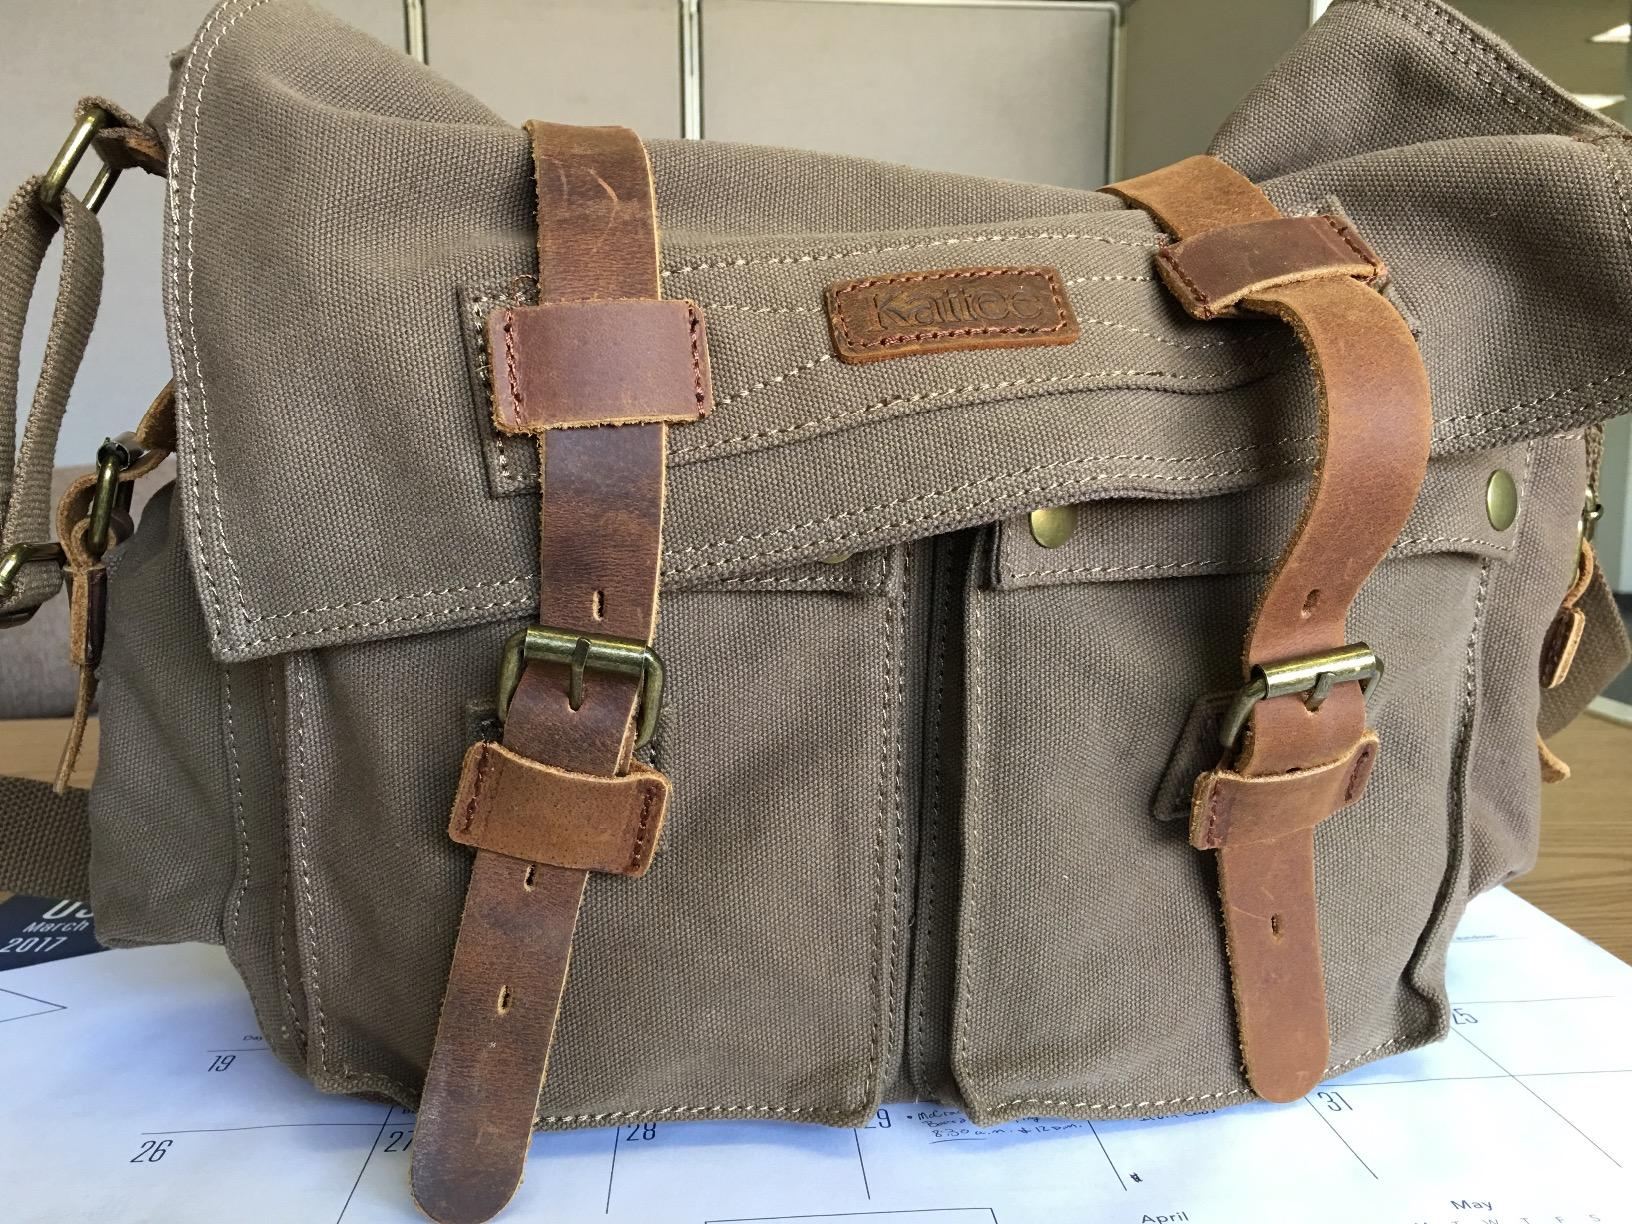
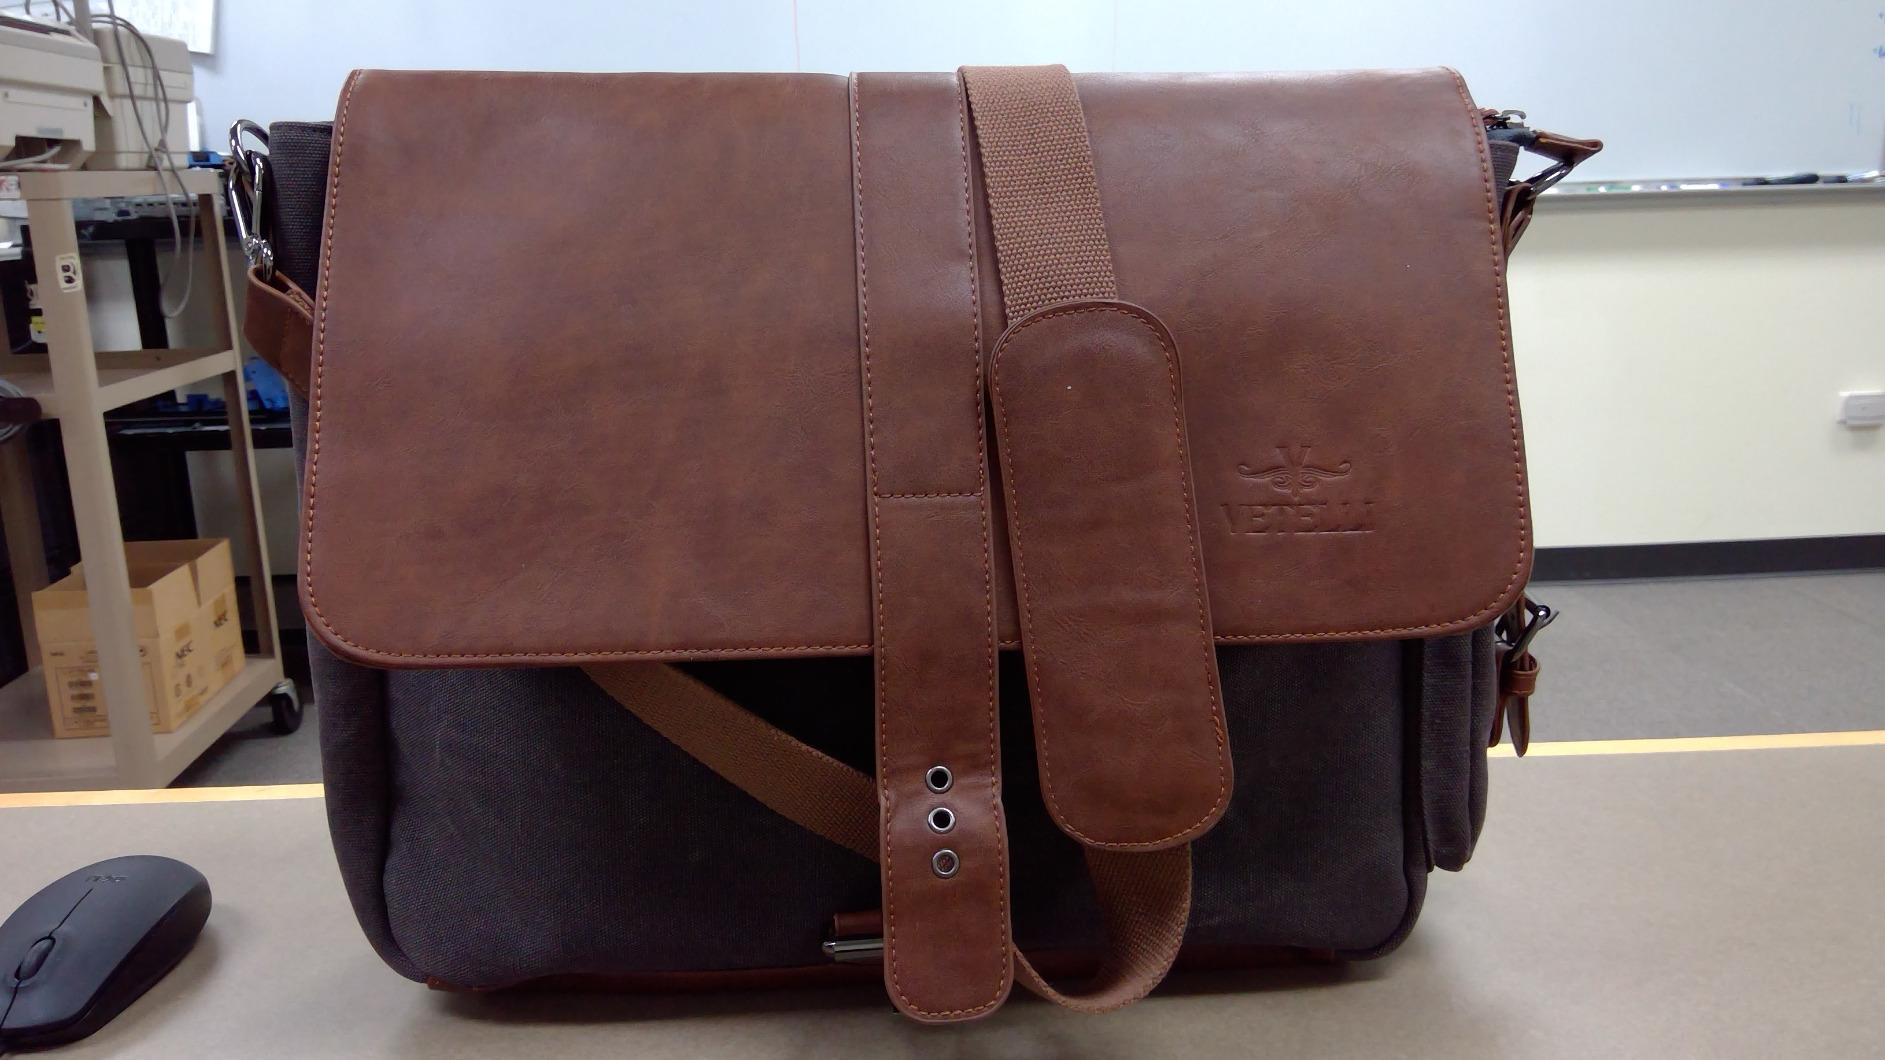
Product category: bag
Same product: no